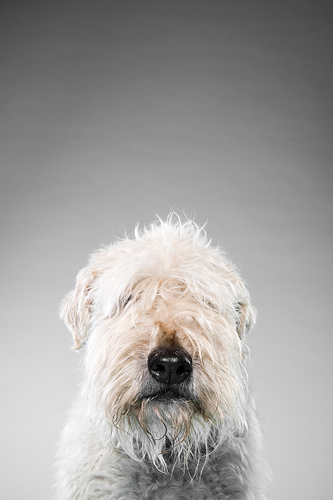
Breed: wheaten terrier